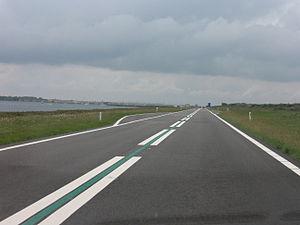
Une voie rapide ou voie express est en Europe une route réservée à la circulation des véhicules motorisés et dont les croisements sont réduits, supprimés ou aménagés afin d'éviter les arrêts de circulation, mais qui n'atteignent pas les caractéristiques des autoroutes auxquelles elles peuvent ressembler. La définition exacte de la route expresse peut sensiblement varier selon les conventions internationales.